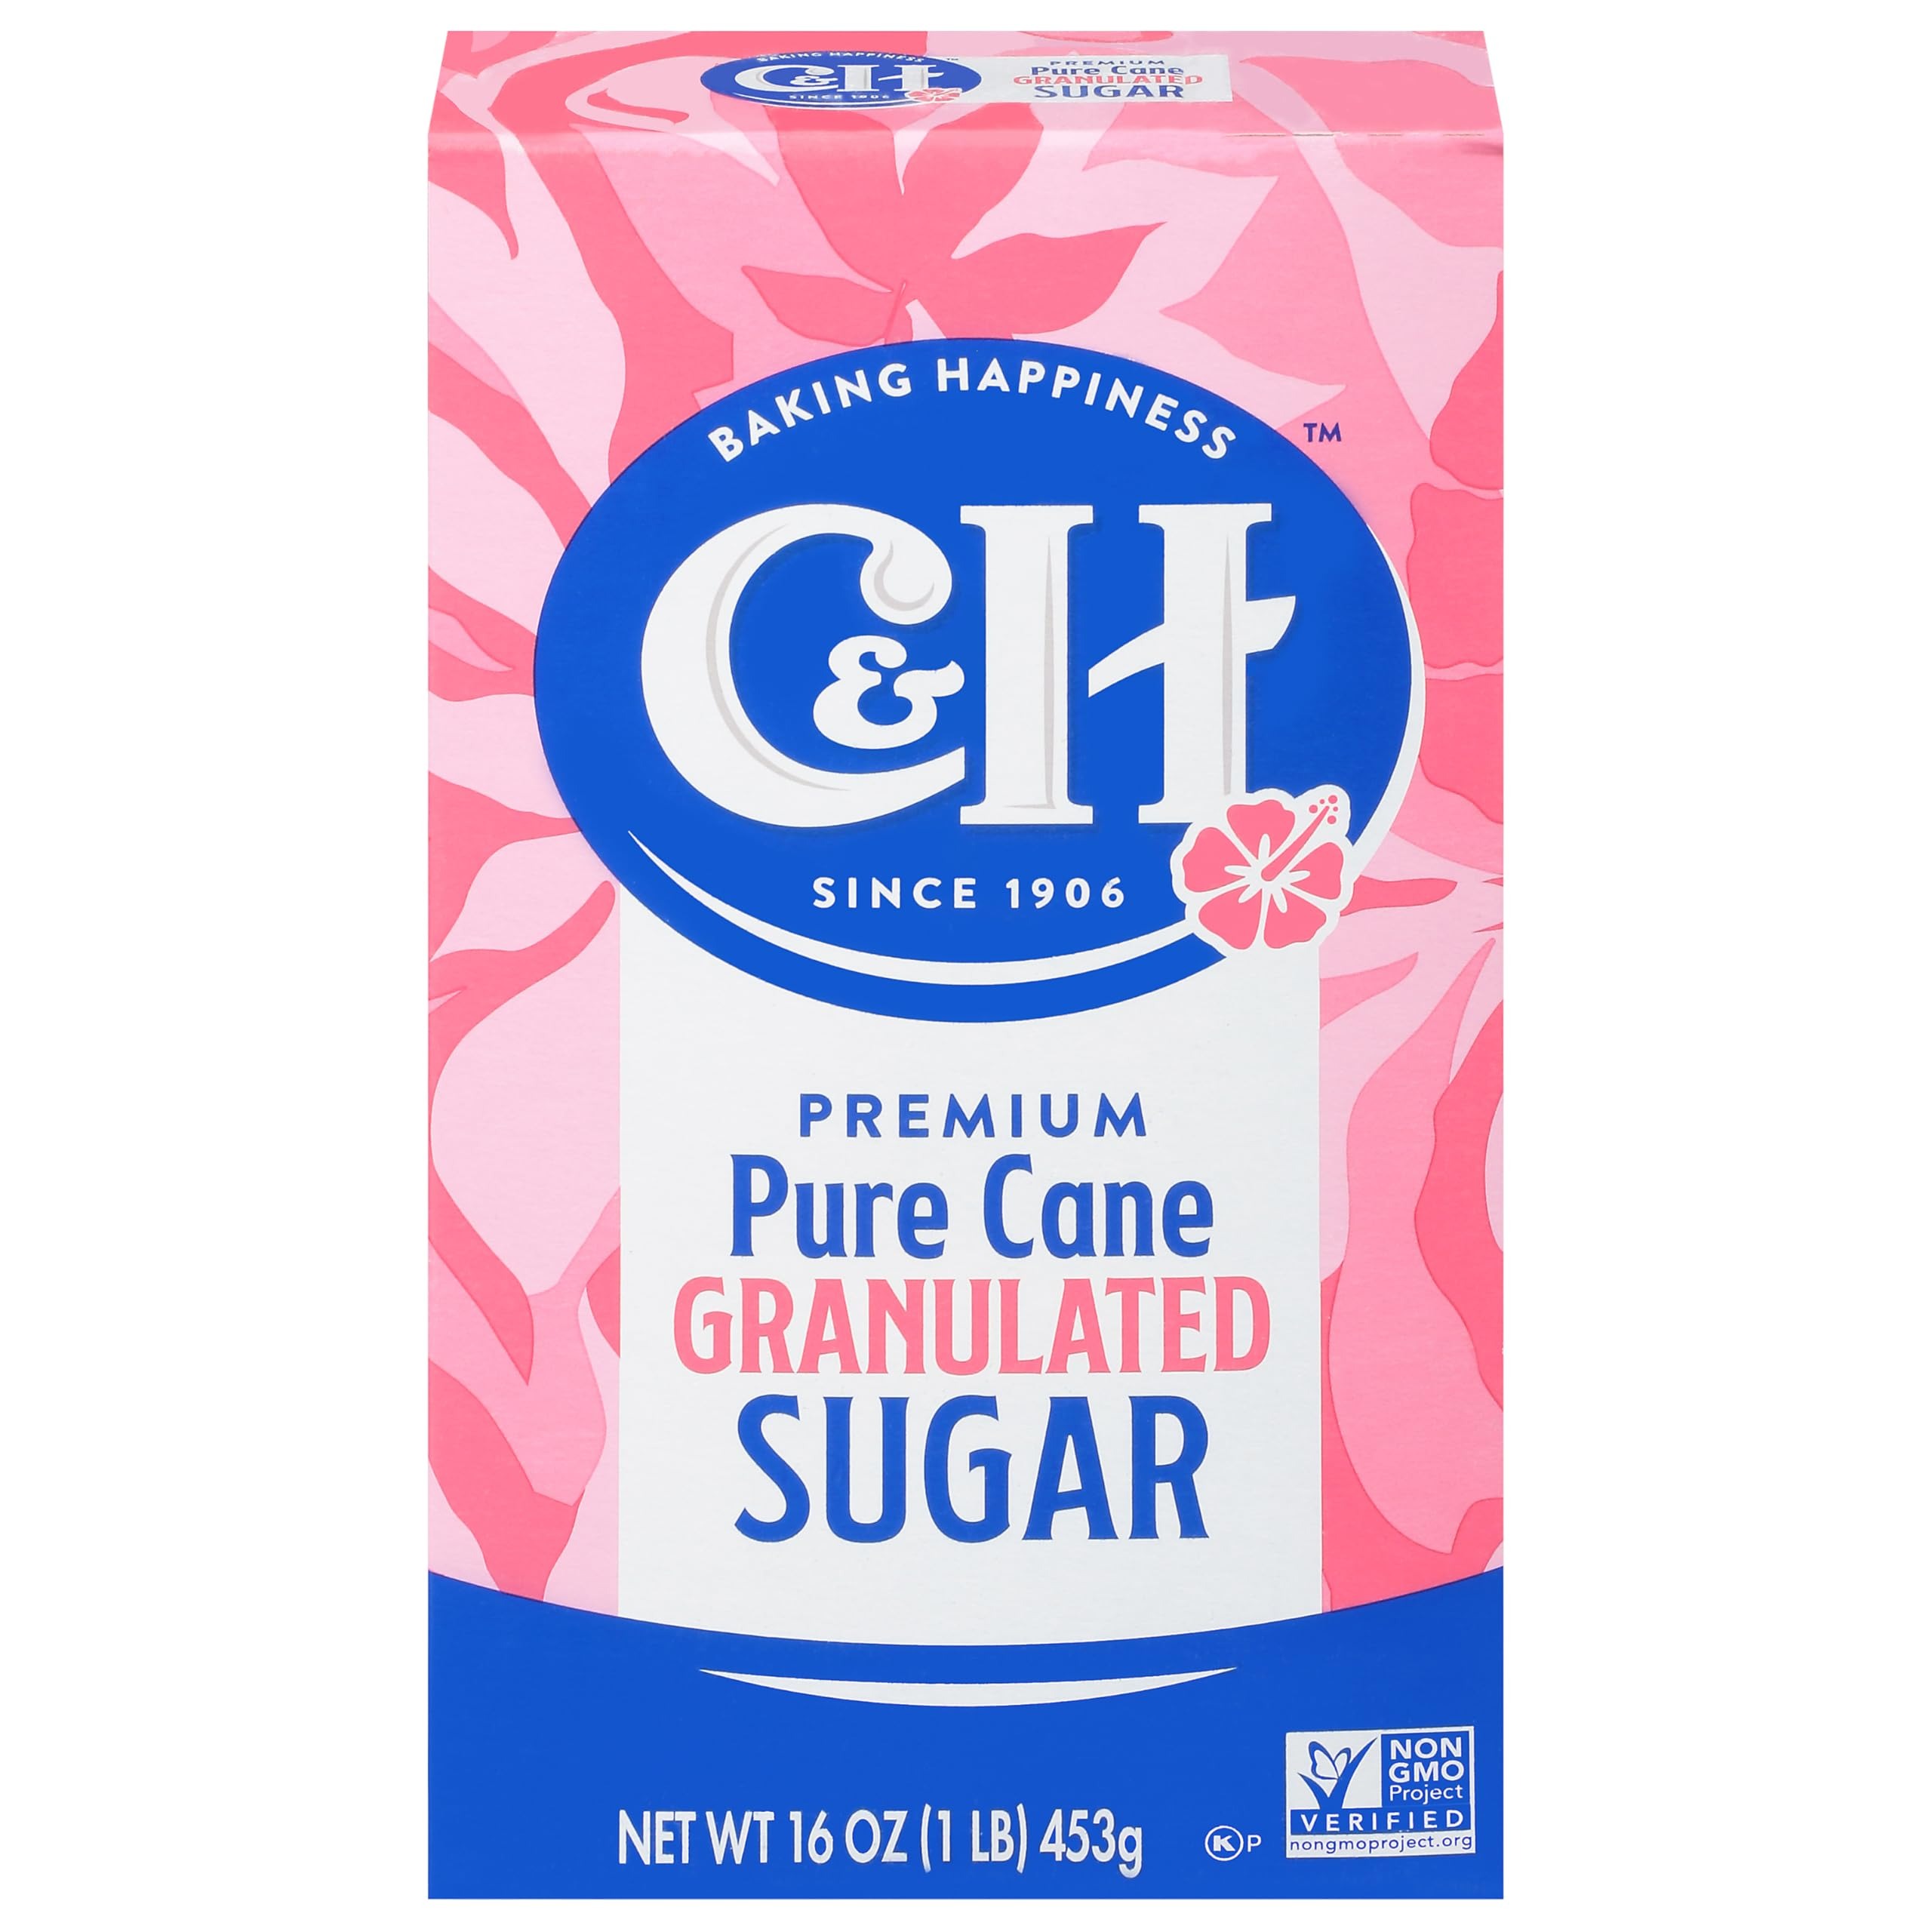
Item Name: C&H Pure Cane, Granulated White Sugar, 1 lb
Bullet Point: C&H Pure Cane Granulated White Sugar, 1 lb
Value: 16.0
Unit: Ounce

Price: 4